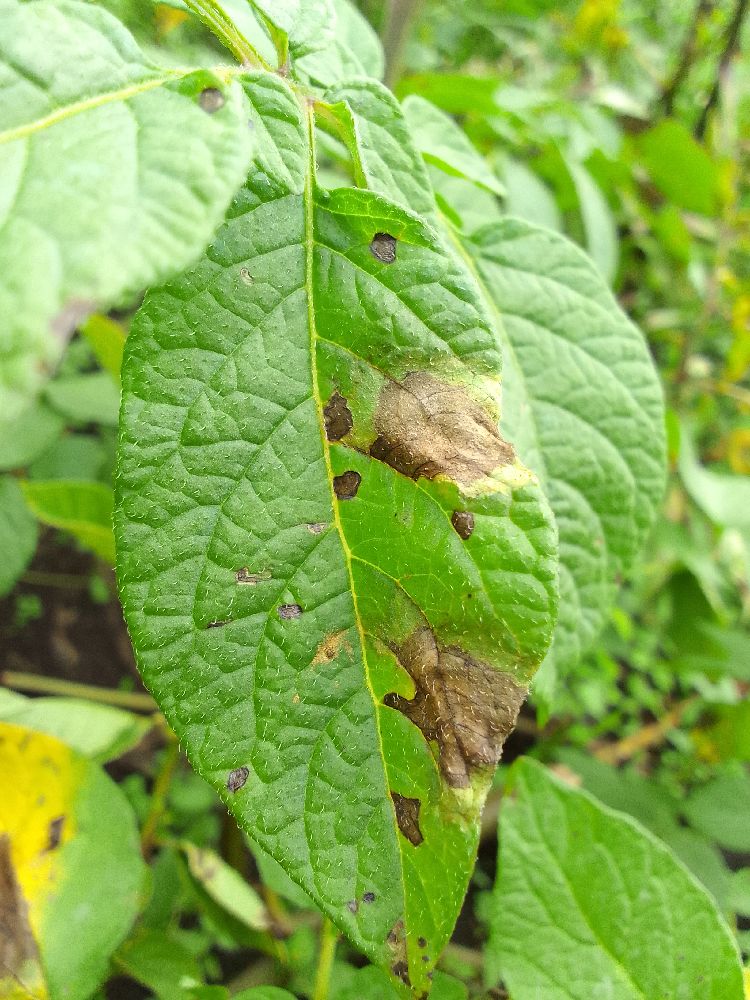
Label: Late blight